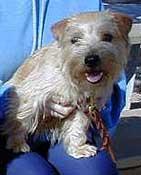
Norfolk_terrier